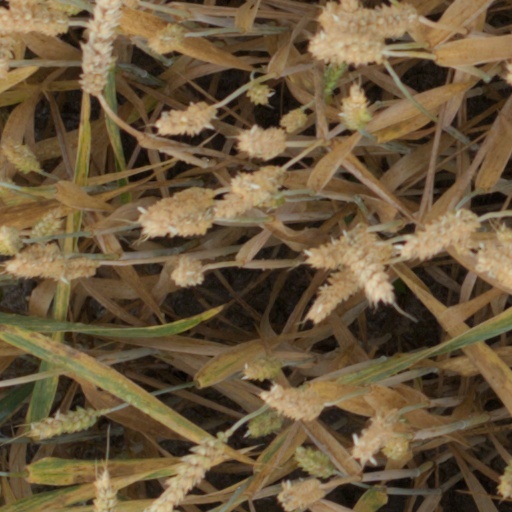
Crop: wheat